Scientific Assessment of Ozone Depletion

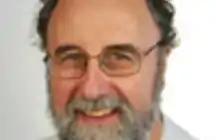
Sir Robert Watson played an important role in coordinating predecessors of the scientific assessments.

The Scientific Assessment of Ozone Depletion is a sequence of reports sponsored by WMO/UNEP. The most recent report is from 2018. The reports were set up to inform the Montreal Protocol and amendments about ozone depletion.